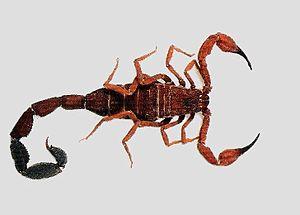
Tityus discrepans est une espèce de scorpions de la famille des Buthidae.
Le parc national Waraira Repano, anciennement et également connu sous le nom de parc national El Ávila, est un parc national situé à cheval sur les États de Miranda et de La Guaira ainsi que sur le District capitale de Caracas au Venezuela et créé le 12 décembre 1958.